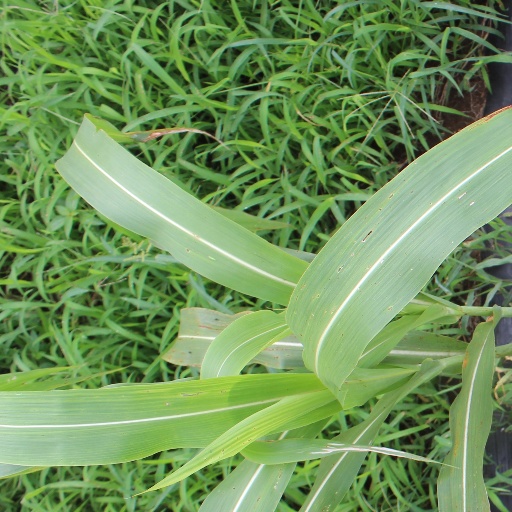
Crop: sorghum